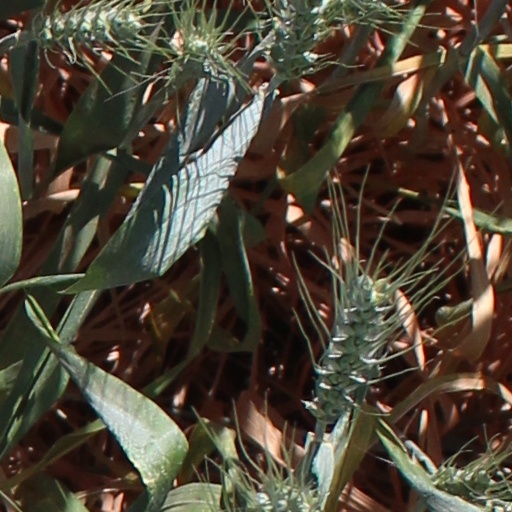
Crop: wheat